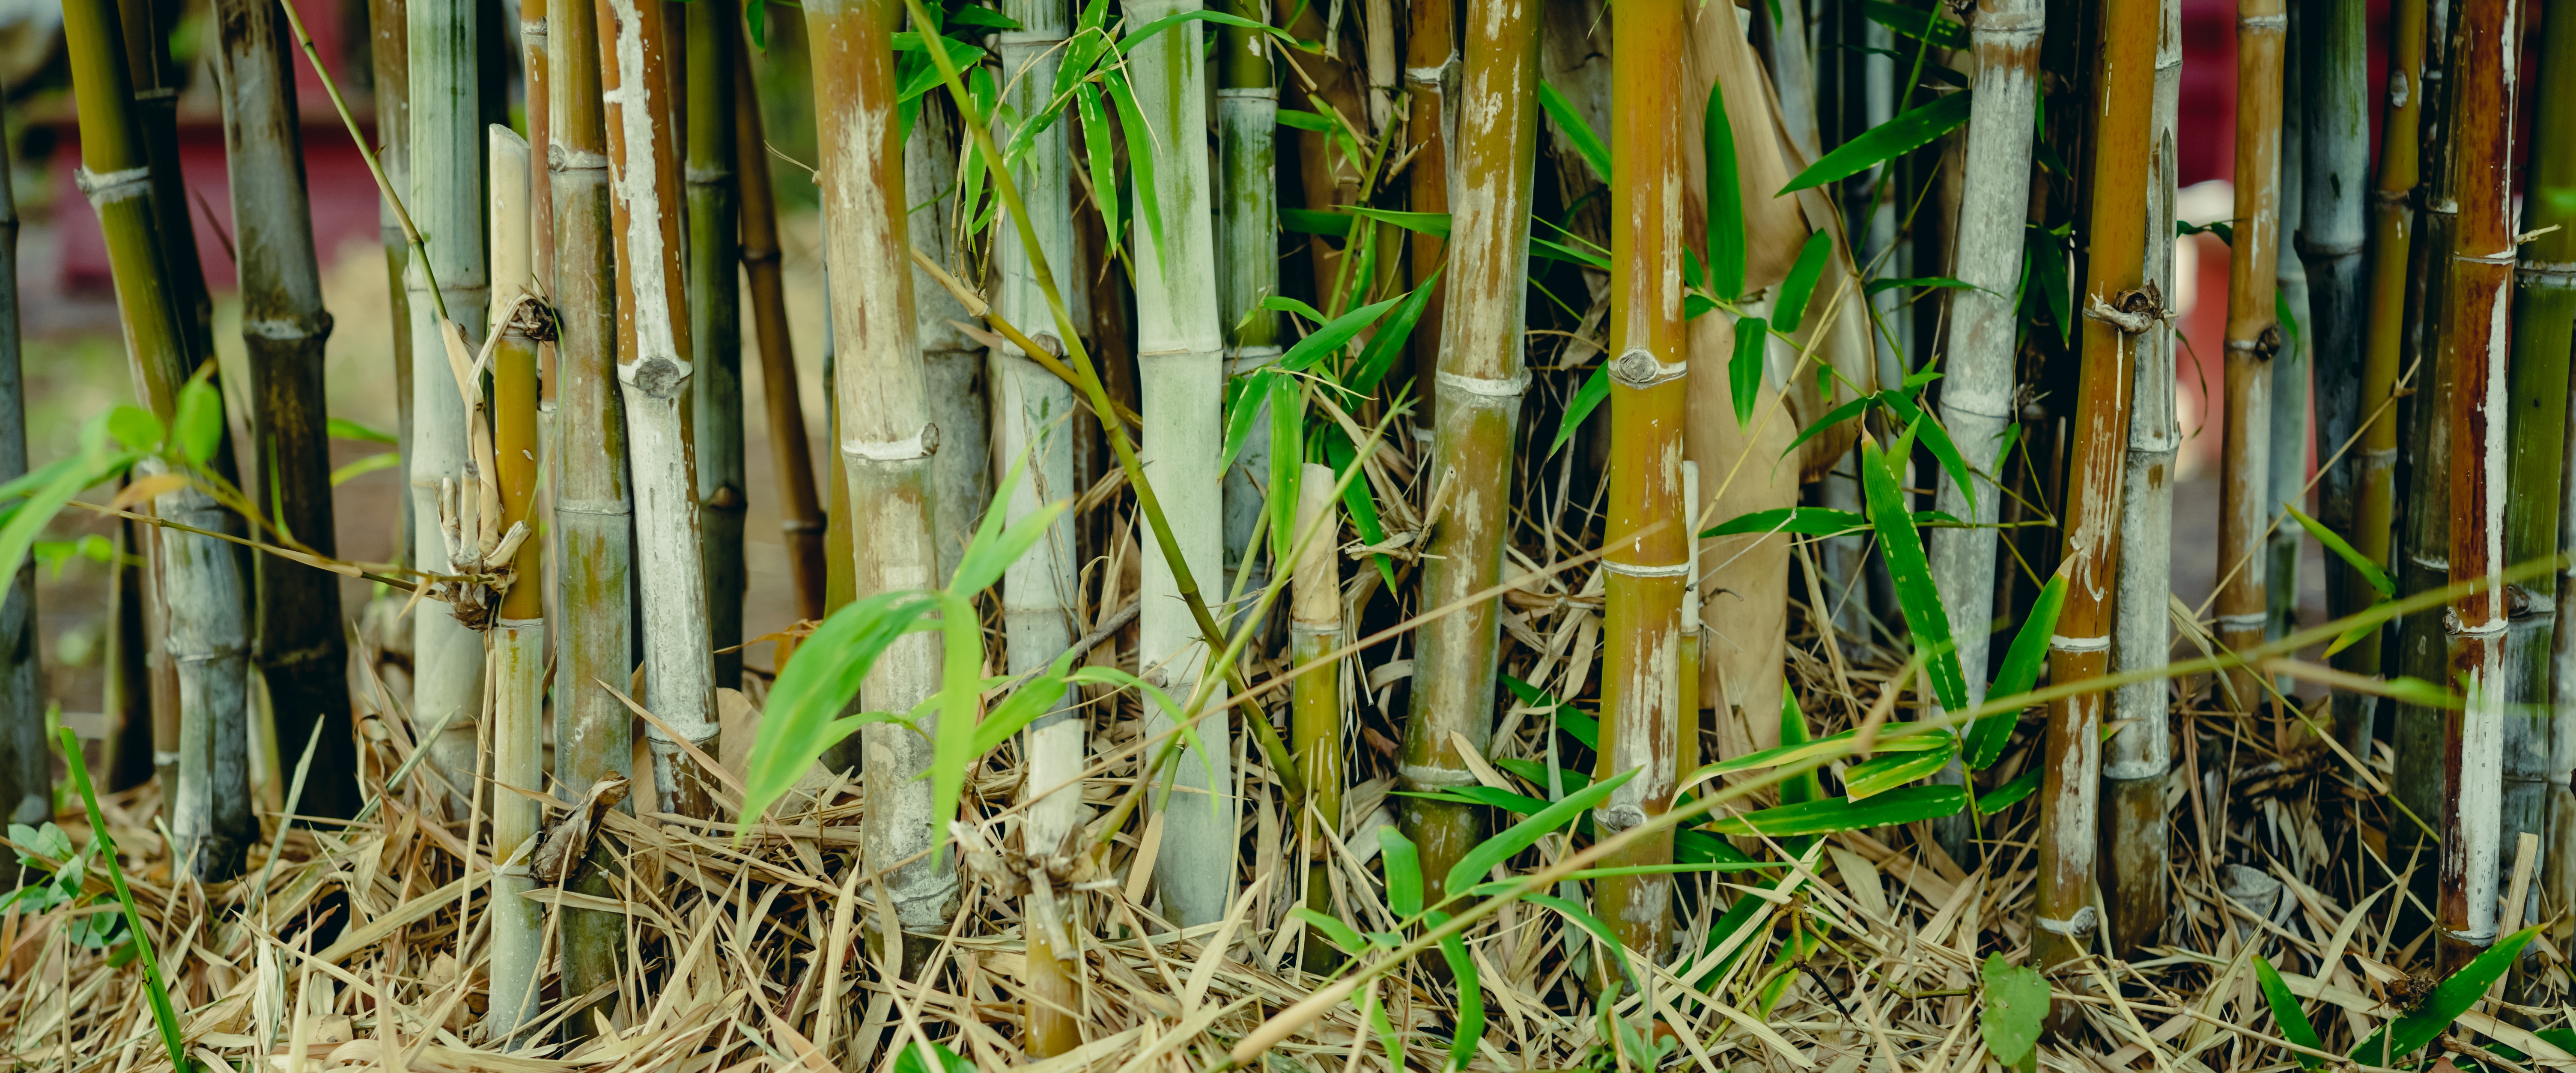
tree, nature, forest, grass, branch, growth, plant, lawn, leaf, flower, decoration, green, chinese, jungle, crop, tropical, lush, color, natural, asia, agriculture, garden, japan, zen, freshness, background, japanese, culture, cane, bamboo, grass family, plant stem